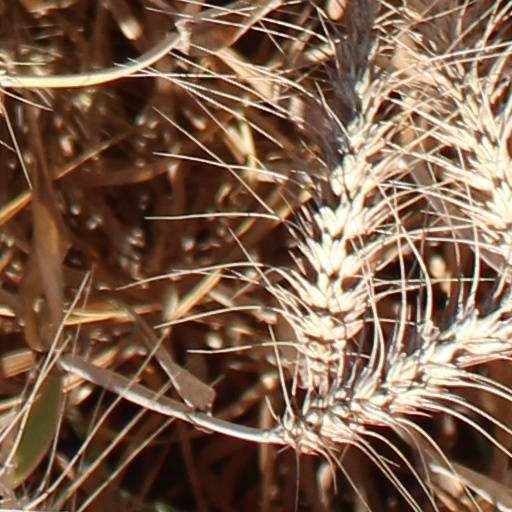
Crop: wheat